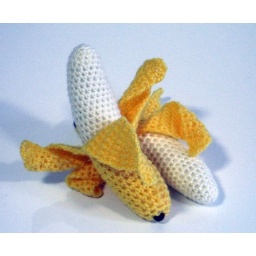
To complete my fruit bowl here are the bananas. 7cm long and 12cm around the waist. 30 July 2010